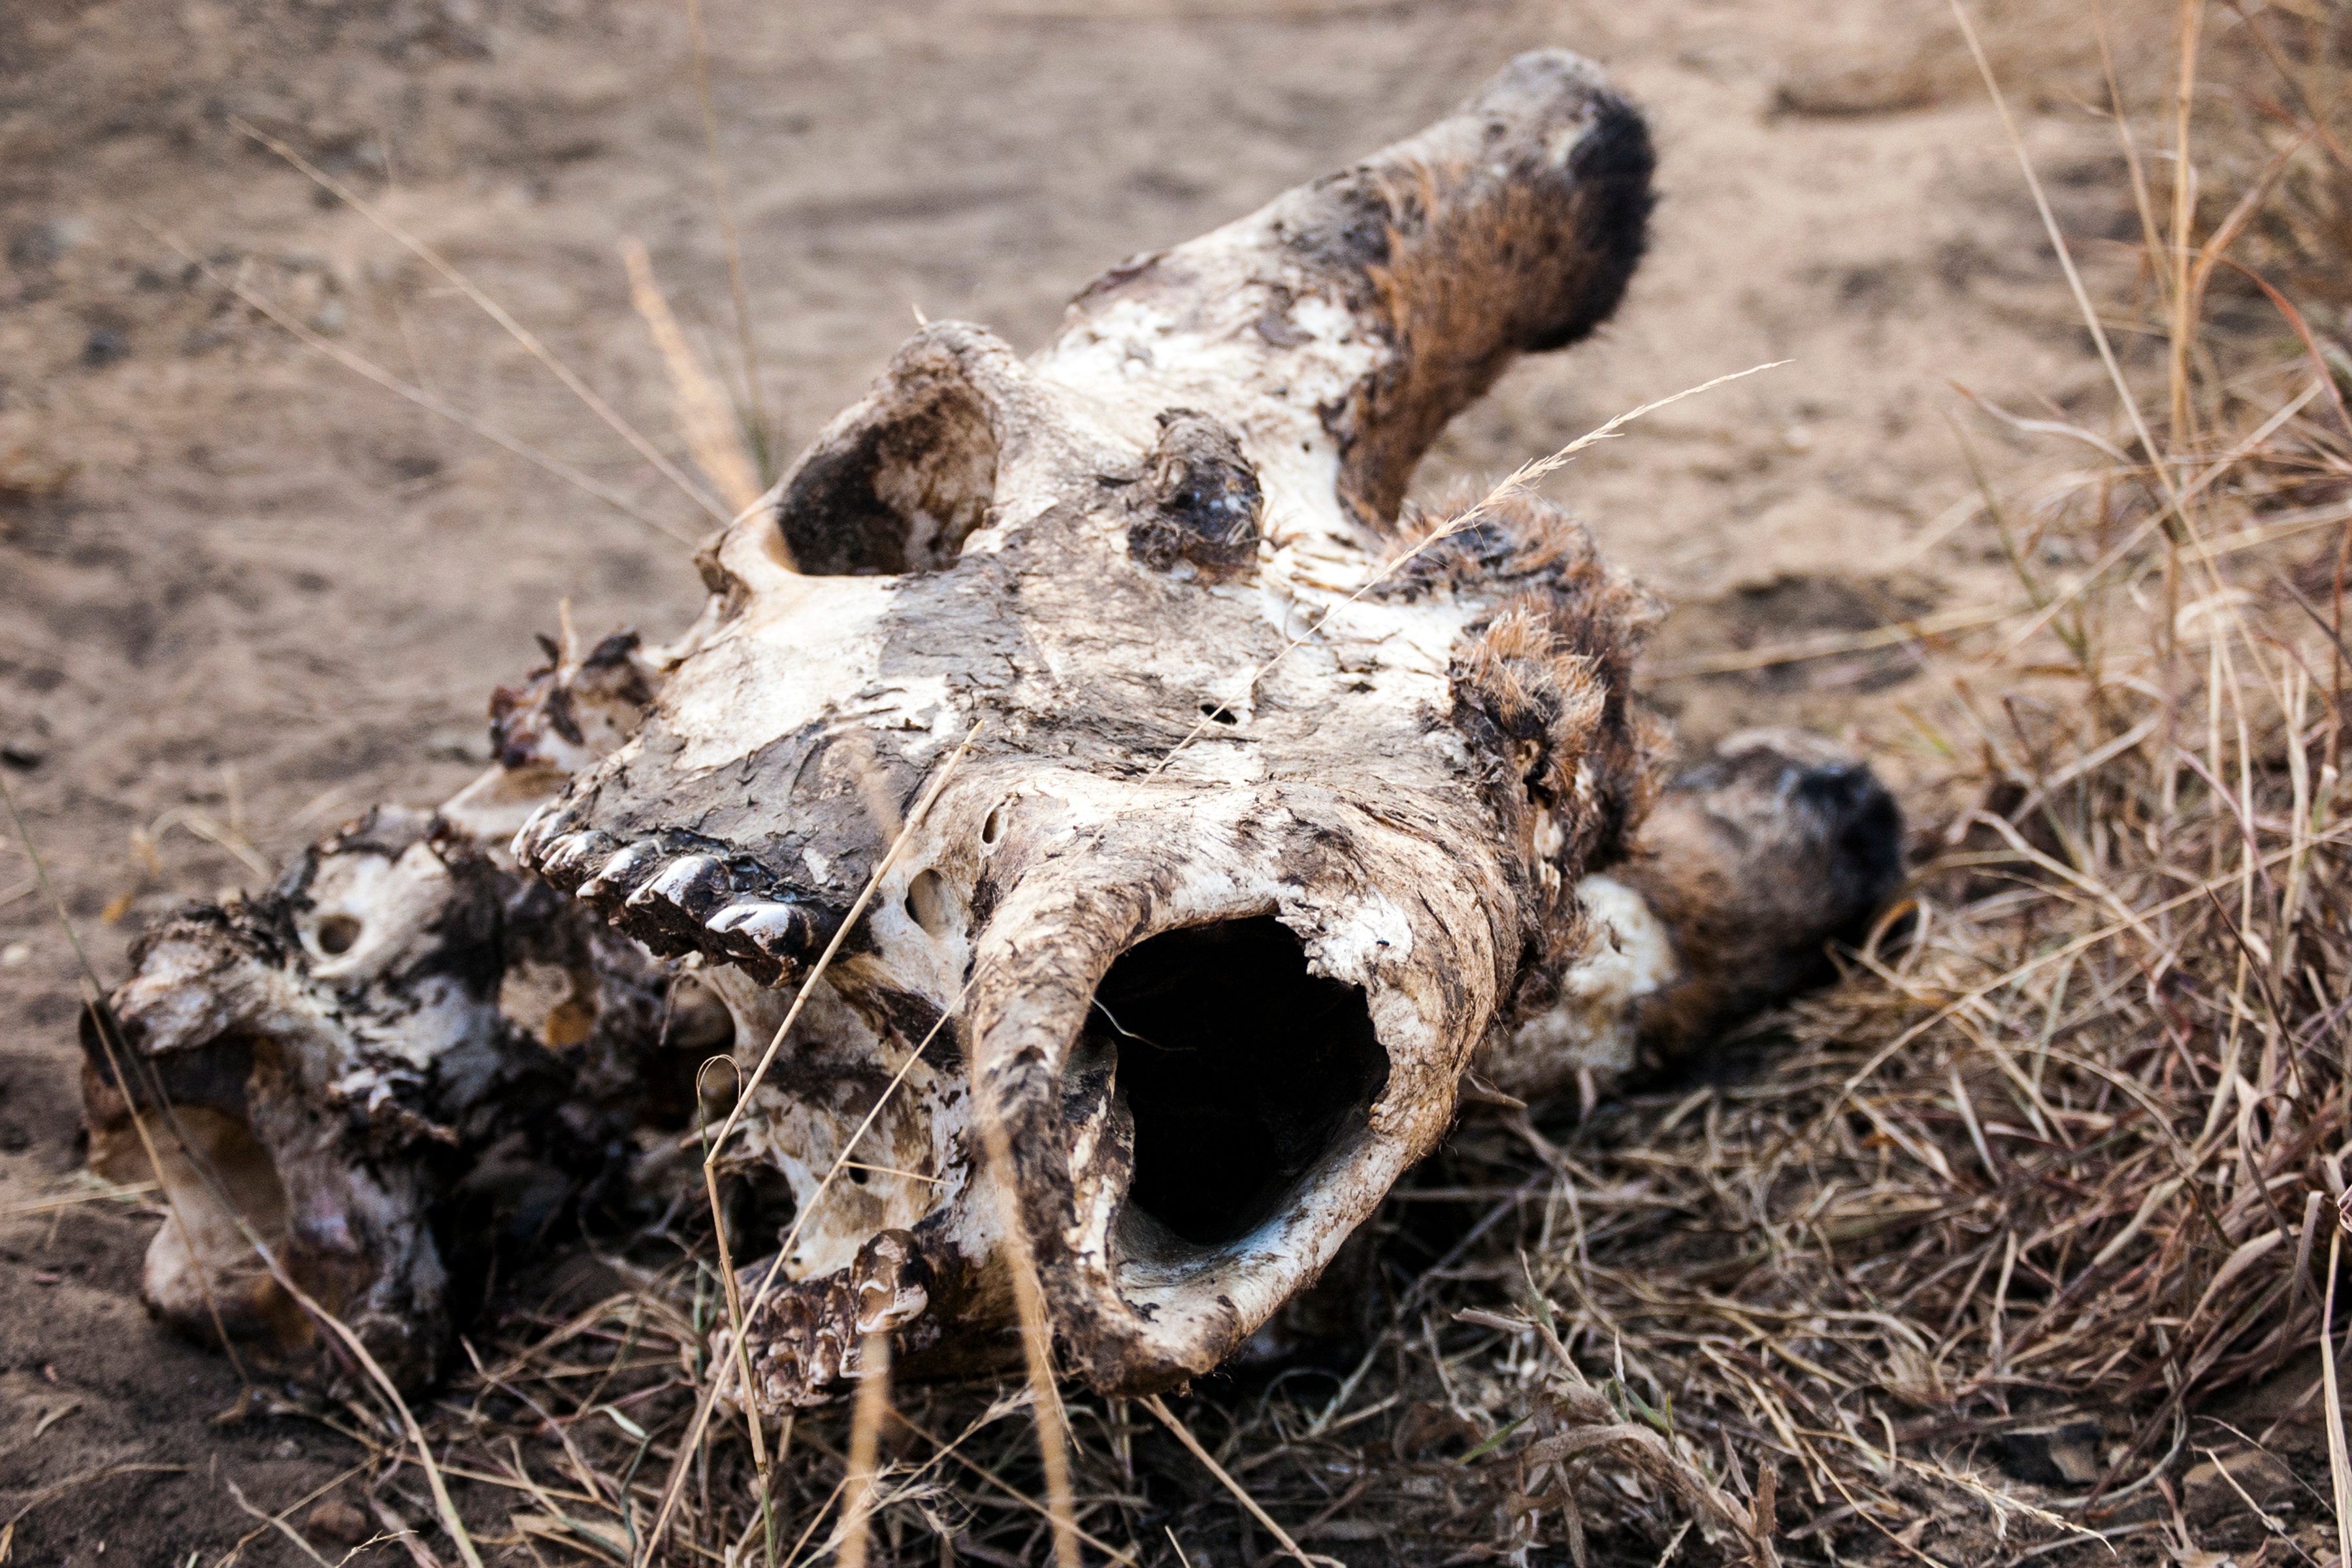
tree, plant, wood, wildlife, produce, soil, root